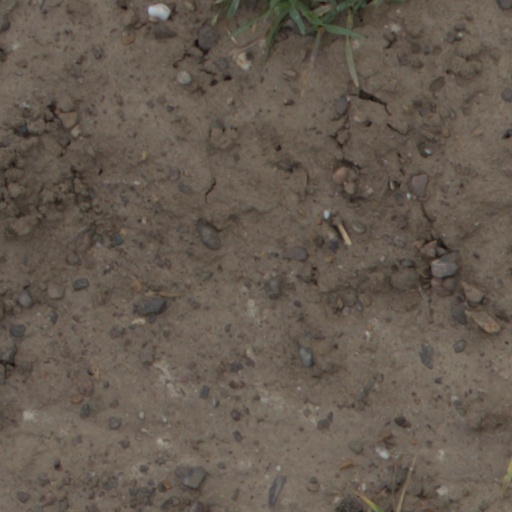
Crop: wheat